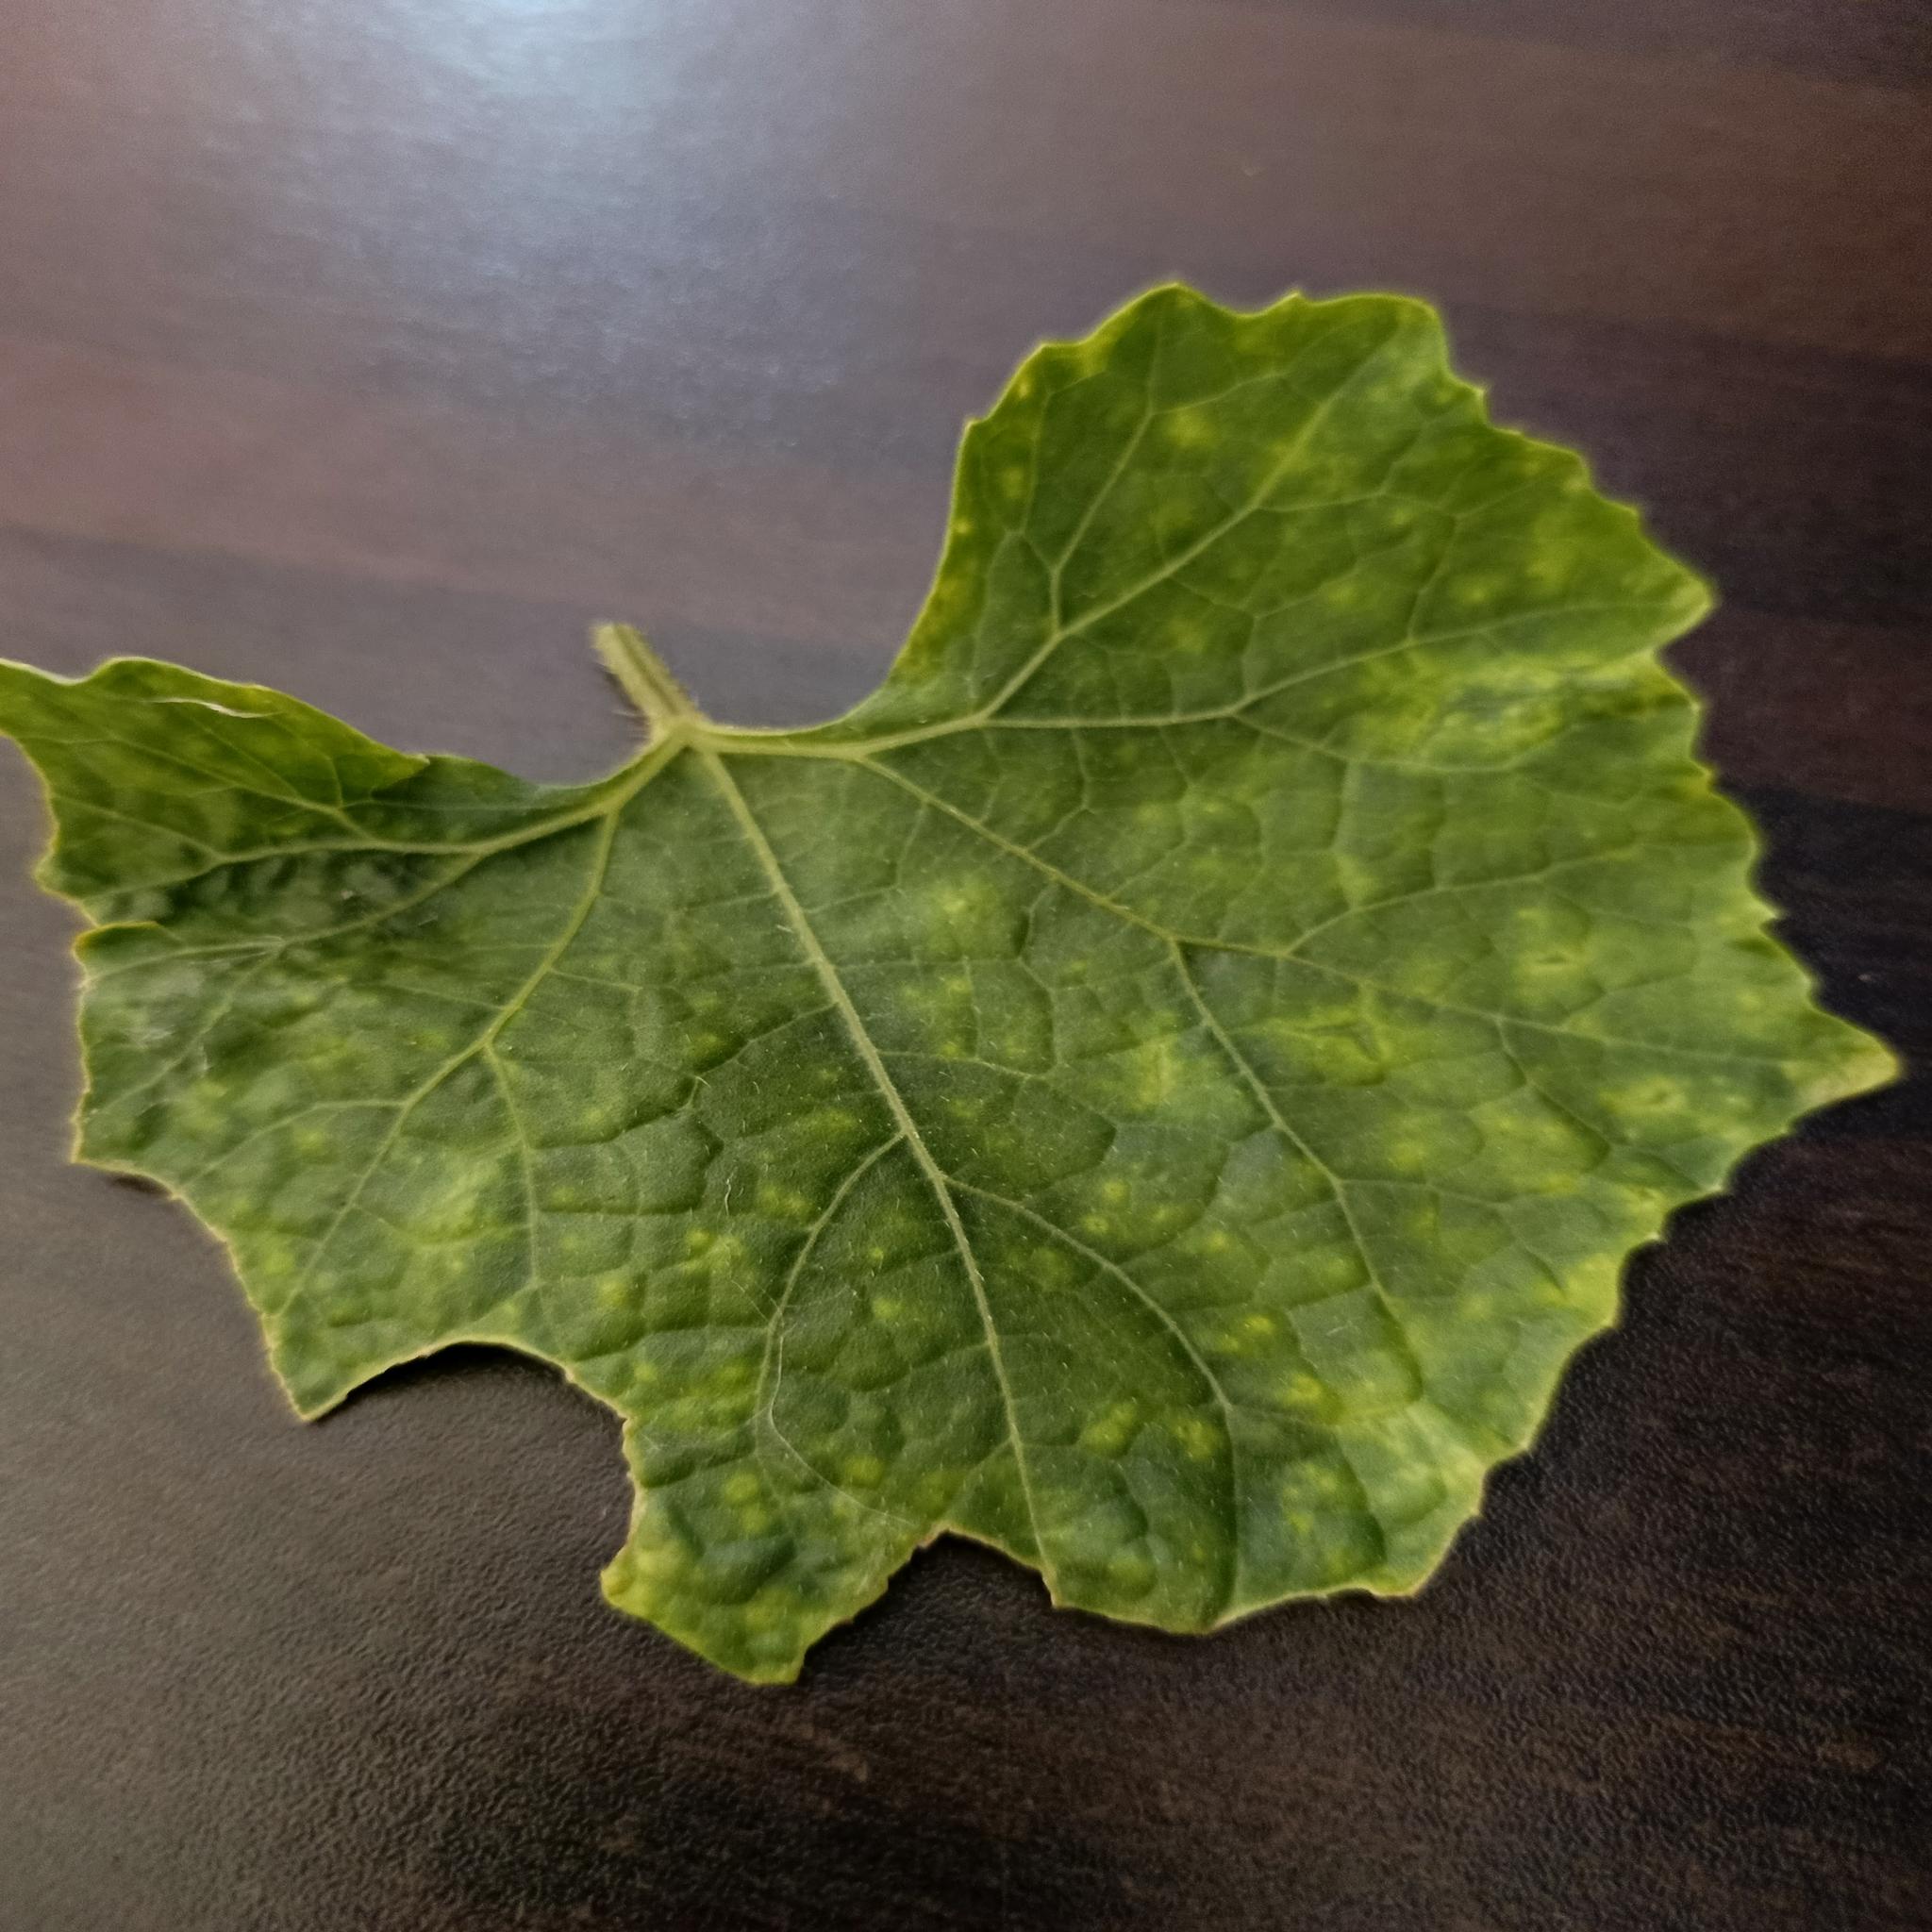
Label: Downy mildew